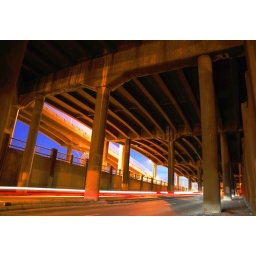
under highway 70 near york street - denver, colorado